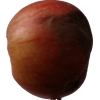
Label: Apple 17